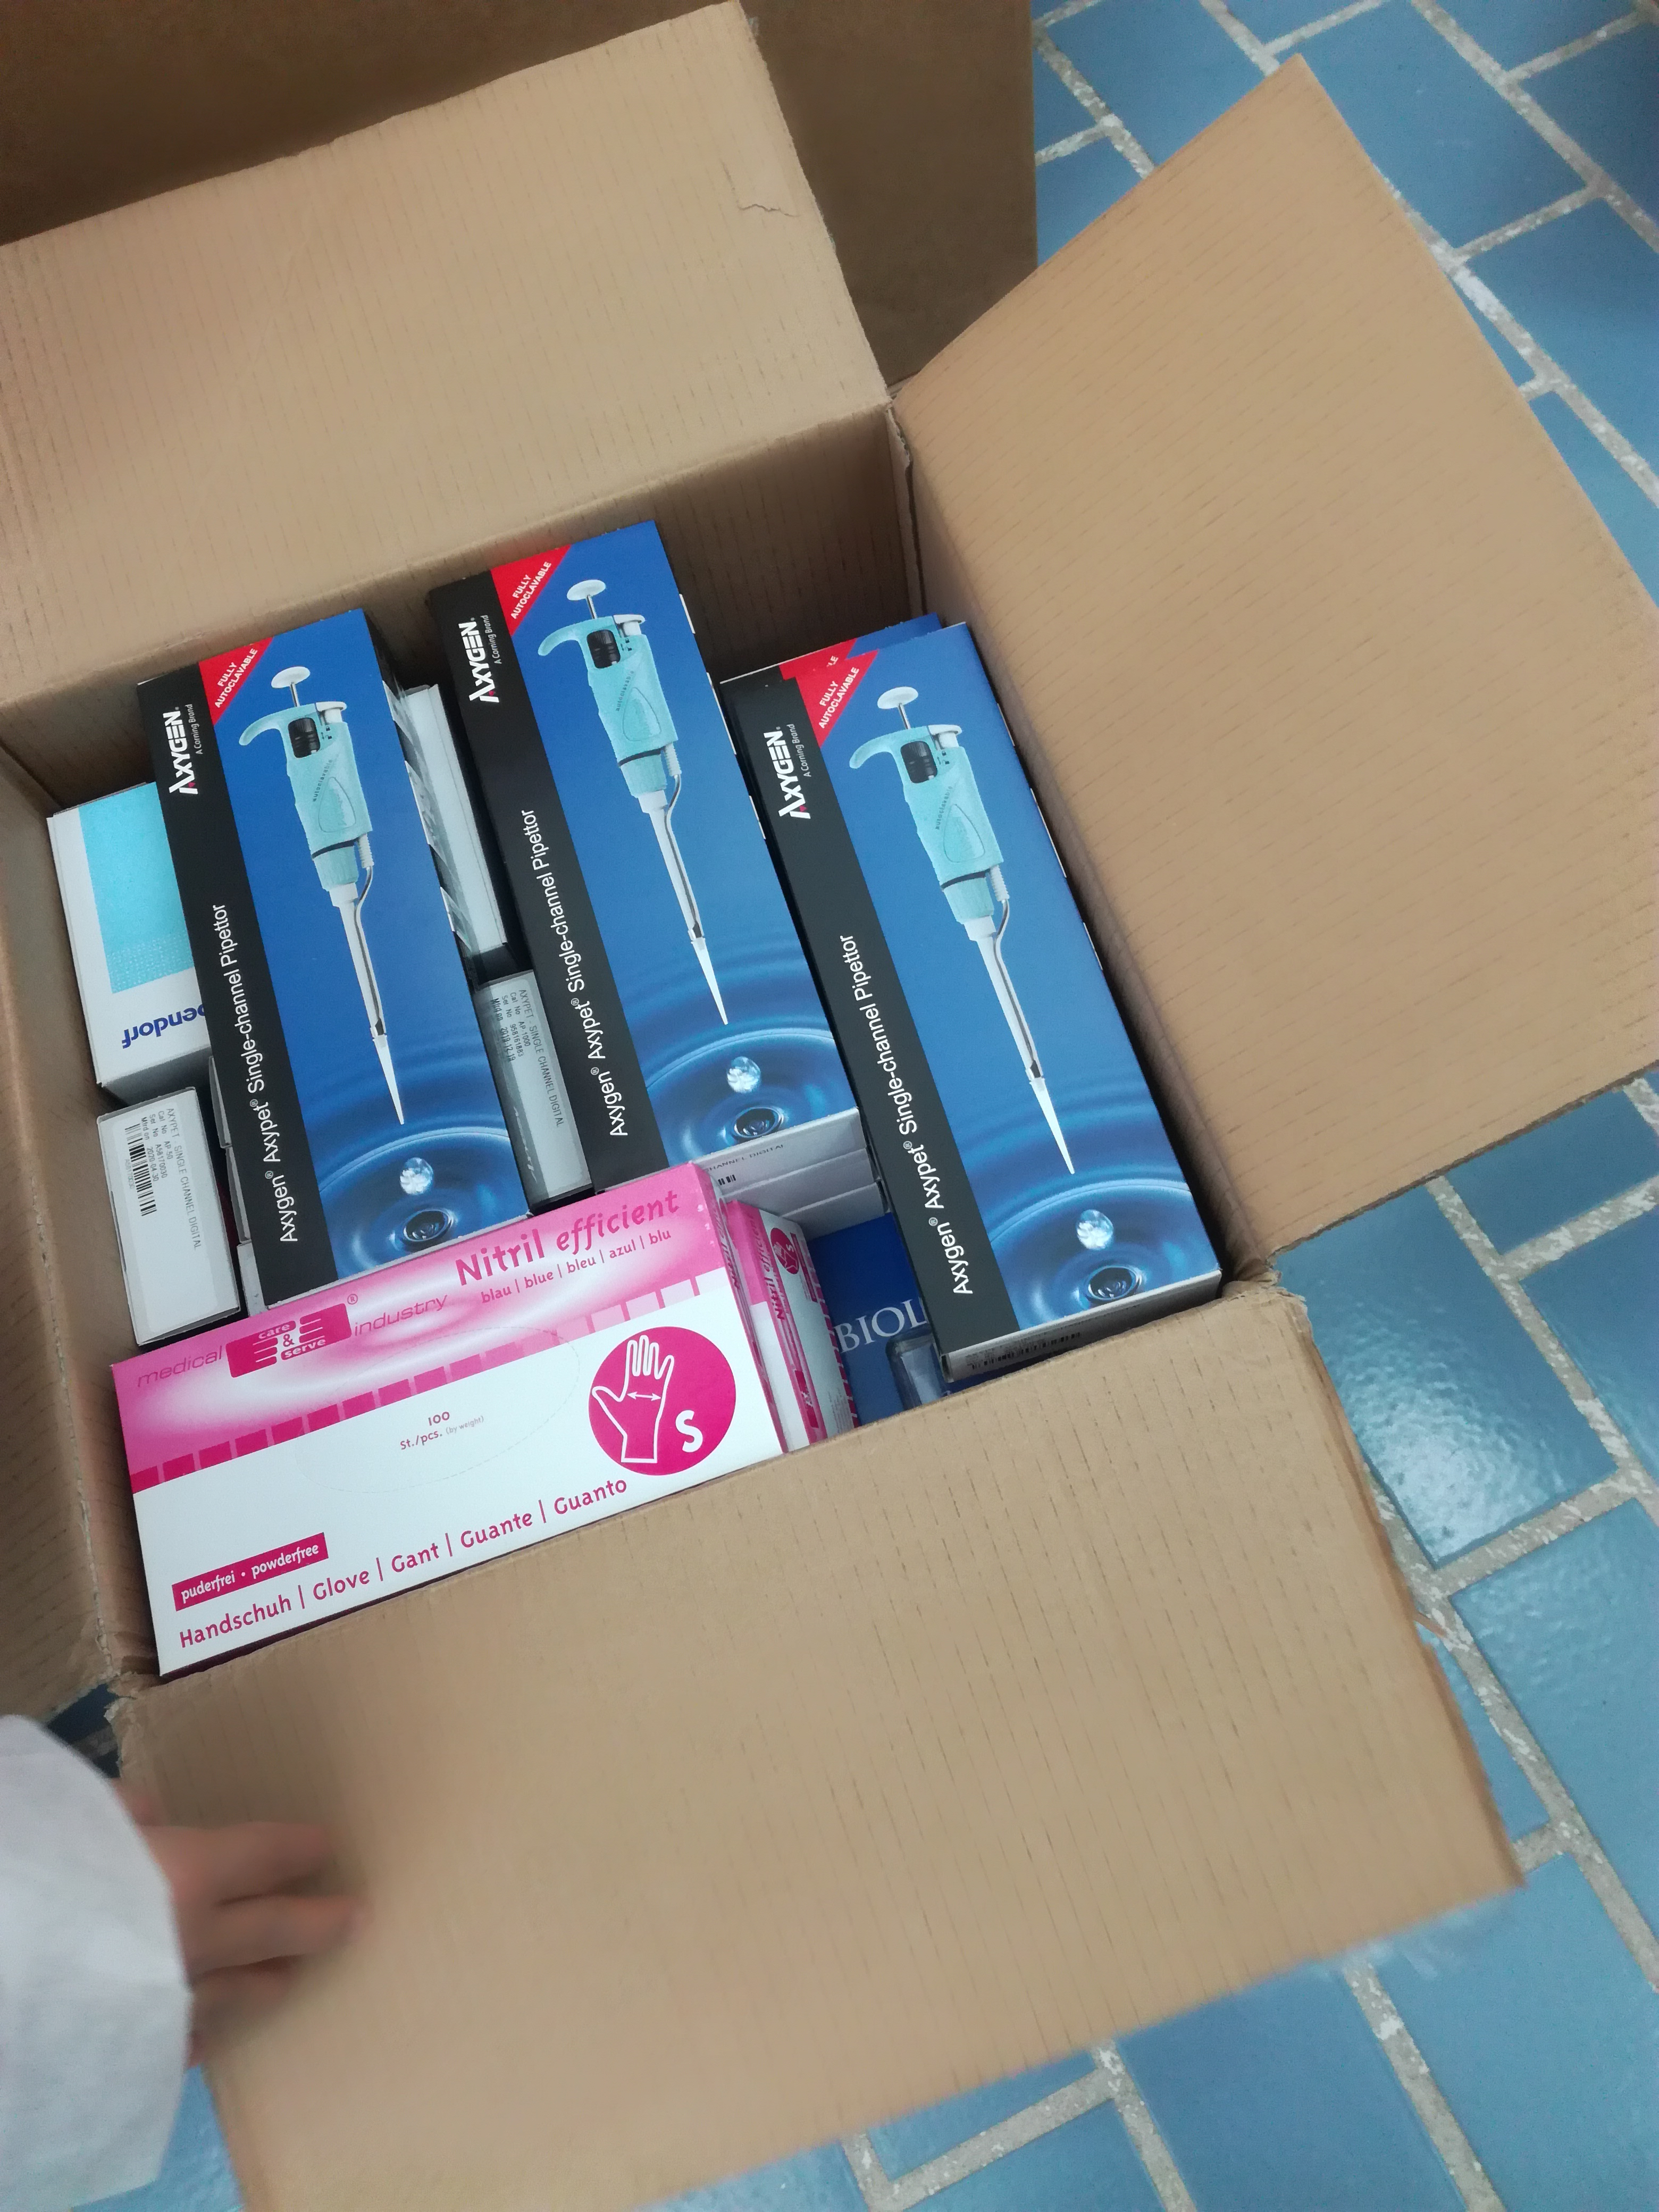
Assistance to Algeria for diagnostics of COVID-19 IAEA donated equipment arriving at the National Institute of Veterinary Medicine, Algeria 10 September 2020 The International Atomic Energy Agency (IAEA) is dispatching equipment to countries around the world to enable them to
Specialty: infectious disease
Image credit: IAEA Imagebank